Aerospace Technology Systems Corporation

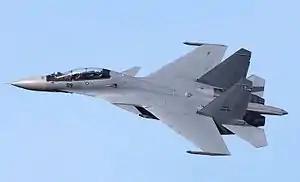
ATSC conducted heavy maintenance for the RMAF's Sukhoi Su-30MKM fleet starting 2017

The company formed in 1994 under the agreement between Malaysian government and Russian State Corporation Rosvoorouzhenie (presently known as Rosoboronexport), and Moscow Aircraft Production Organisation (MAPO) (presently known as PJSC RAC 'MiG').